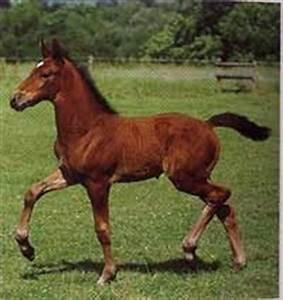
horse